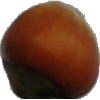
Label: Nut Forest 1